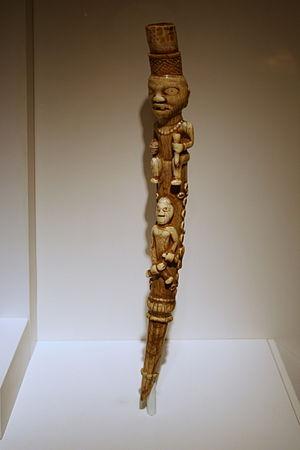
Les Kongos ou Bakongo forment un peuple bantou d'Afrique centrale. On les trouve essentiellement au sud du Gabon, au sud de la République du Congo, dans les provinces de Kongo Central et de Bandundu en République démocratique du Congo et au nord de l’Angola. Ils sont évalués à plus de 17 millions d'individus.